Woodswomen, Inc.

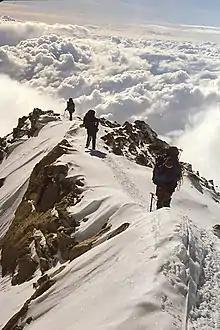
1988 Woodswomen Denali Climb on the west buttress of Mount McKinley, Alaska. Climb guided by Denise Mitten and Kathy Phibbs. Photo by Denise Mitten.

Woodswomen's mission was to "offer supportive and challenging learning opportunities for women and for women and children to help foster individual growth, responsibility, and relationship skills." Woodswomen was set up with feminist and environmentalist ideals in mind, such as empowering women and protecting the environment.